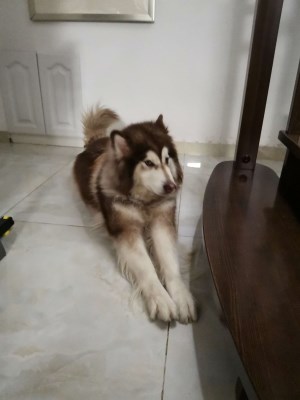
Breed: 1324-n000004-malamute